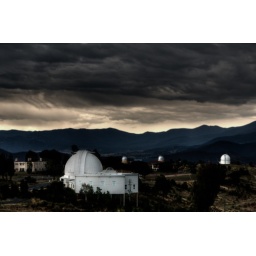
Storm passing over Mt Stromlo Observatory, Canberra (I was out for. a mountain bike ride).